Zuolong

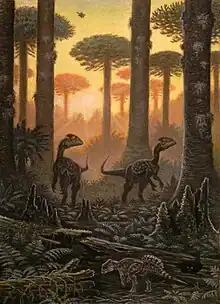
A depiction of some of the animals of the Shishugou Formation in their environment

There have also been significant volcanic ash deposits found in the Wucaiwan member, indicating that volcanic activity in the western part of China was increasing at this time.